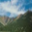
Label: mountain